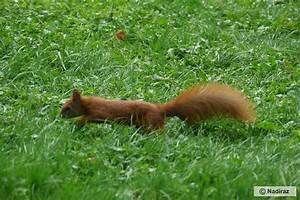
Label: scoiattolo